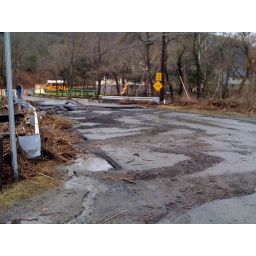
The bridge out of my neighborhood was broken up by the river flooding.